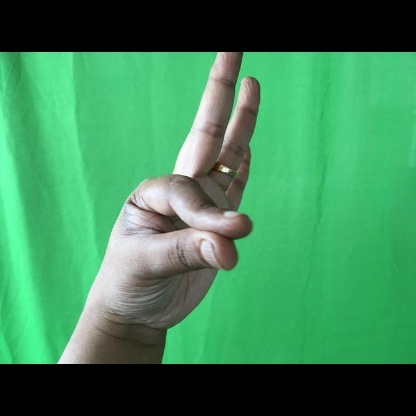
Mudra: Hamsasyam